Maison Joseph-Gauvreau

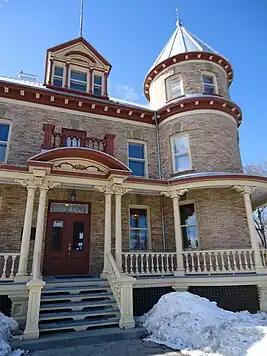
Façade of the house.

The Joseph-Gauvreau house is one of the few houses in the Rimouski region whose architecture borrows from Victorian eclecticism. It takes its form from the Queen Anne style and its ornamentation from Classicism. This three-story house has a square floor layout with a corner turret. The exterior cladding consists of Scottish brick with keystone and quoin ornamentation on the doors and projecting keystones on the windows. A large gallery extends along three sides of the house.